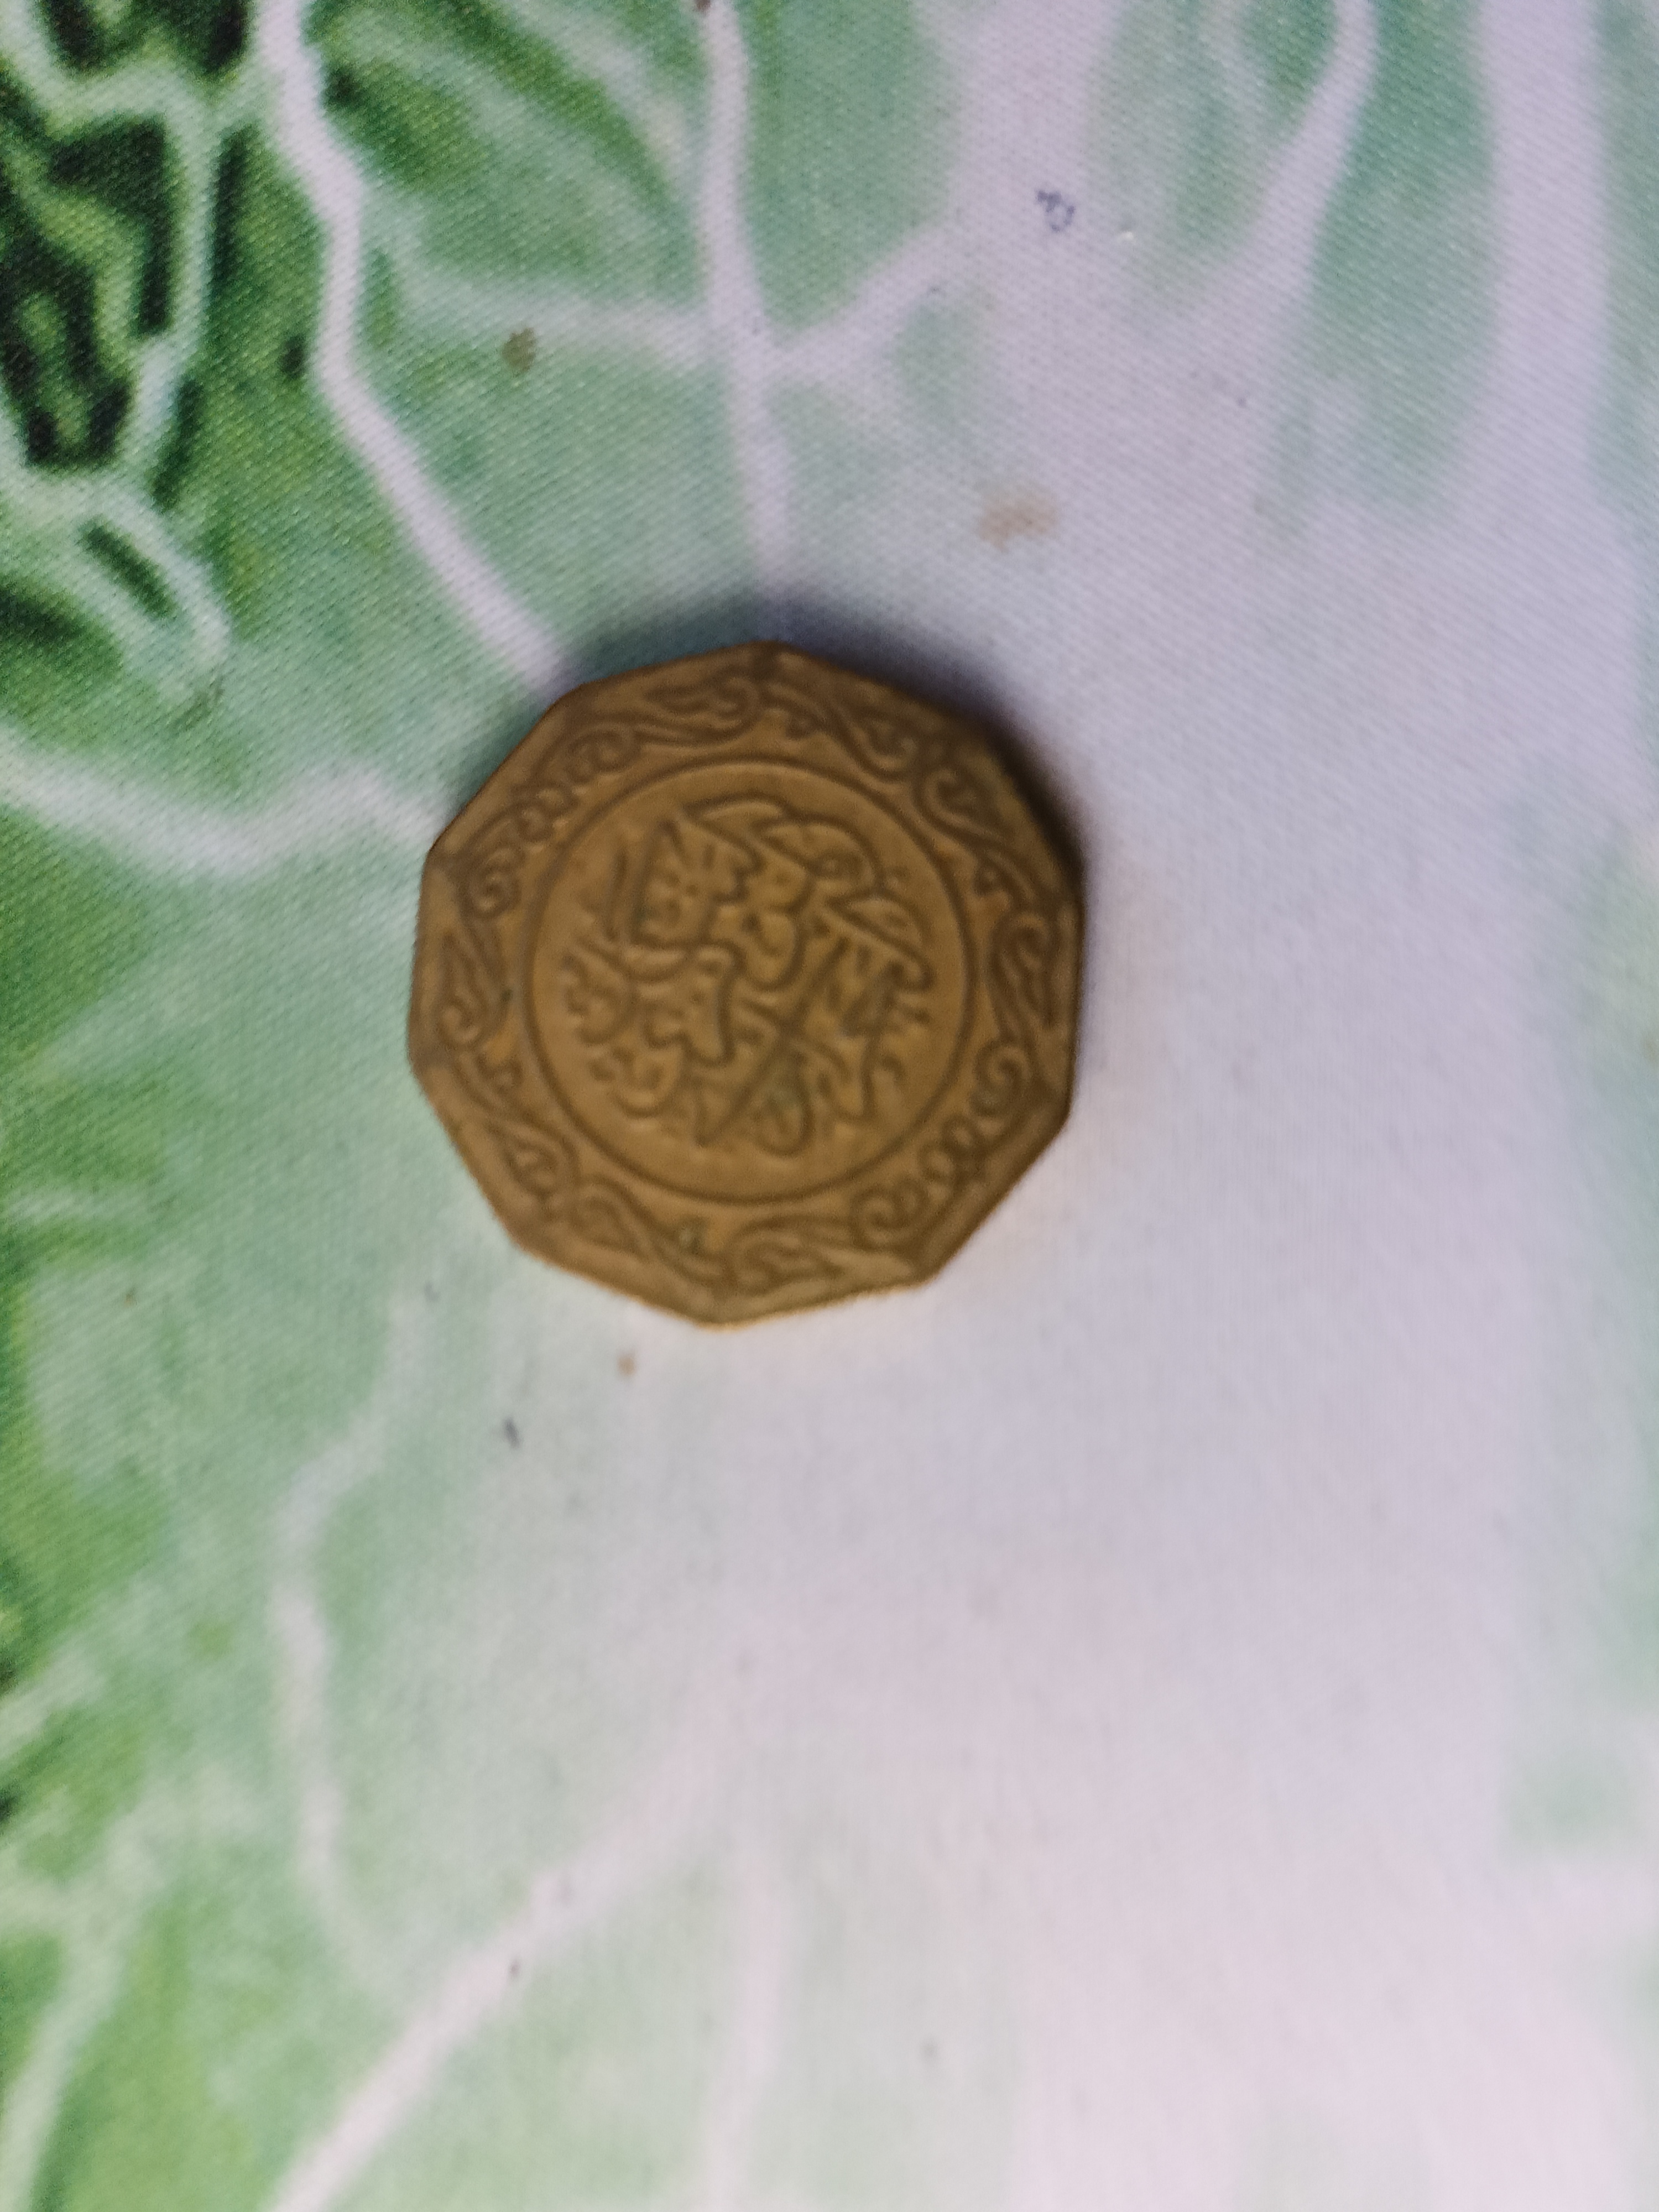
Denomination: 10DZDP